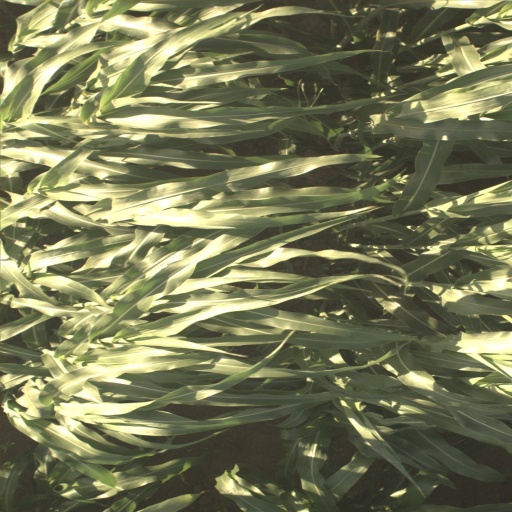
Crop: sorghum